Vyacheslav Grulyov

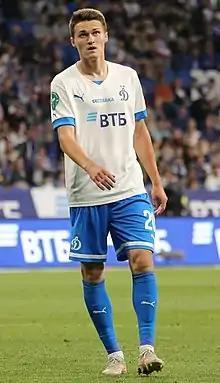
Grulyov with Dynamo Moscow in 2022

Vyacheslav Dmitriyevich Grulyov (born 23 March 1999) is a Russian football player who plays as a forward for Pari Nizhny Novgorod. His primary position is a striker and he is also deployed as a left winger.